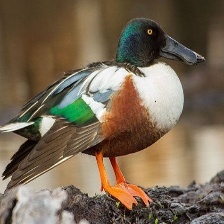
Species: NORTHERN SHOVELER
Scientific name: SPATULA CLYPEATA
ImageNet parent category: drake